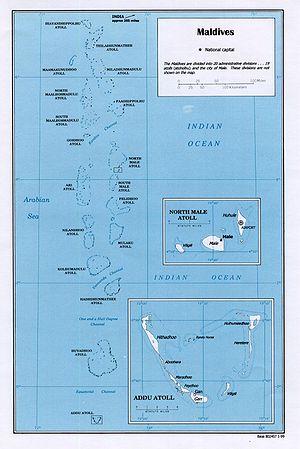
Les atolls des Maldives forment la majorité des terres émergées de cet État de l'océan Indien. À ces 22 atolls, il faut rajouter trois îles isolées qui sont Kaashidhoo, Thoddoo et Fuvammulah ainsi que l'atoll non émergé du récif Vattaru. Le découpage administratif des Maldives se compose de 20 subdivisions qui sont appelées « atolls » et qui sont parfois formées d'un seul atoll, le découpage administratif se superposant alors à l'unité géographique. À l'exception de celui d'Addu, tous les atolls se trouvent dans l'hémisphère nord.